Glam rock

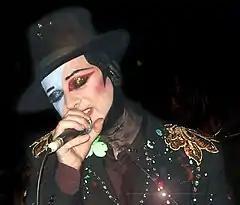
A figure in the new romantic movement, Boy George of Culture Club (performing in 2001) was influenced by glam rock icons Bolan and Bowie.

While glam rock was exclusively a British cultural phenomenon, with Steven Wells in "The Guardian" writing "Americans only got glam second hand via the posh Bowie version", covers of British glam rock classics are now piped-muzak staples at US sporting events. Glam rock was a background influence for Richard O'Brien, writer of the 1973 London musical "The Rocky Horror Show". Although glam rock went into a steep decline in popularity in the UK in the second half of the 1970s, it had a direct influence on acts that rose to prominence later, including Kiss and American glam metal acts like Quiet Riot, W.A.S.P., Twisted Sister, Bon Jovi, Mötley Crüe and Ratt.